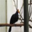
Label: bird